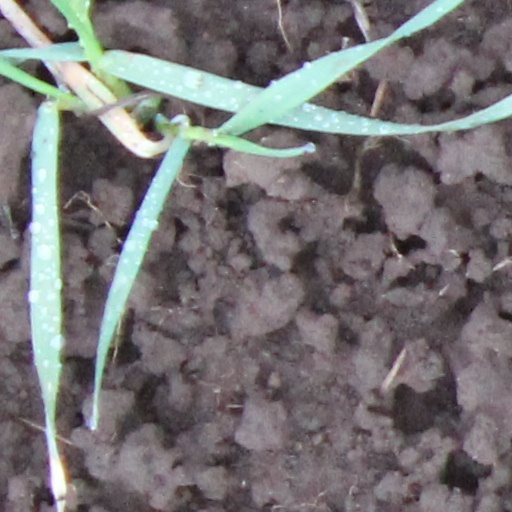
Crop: wheat